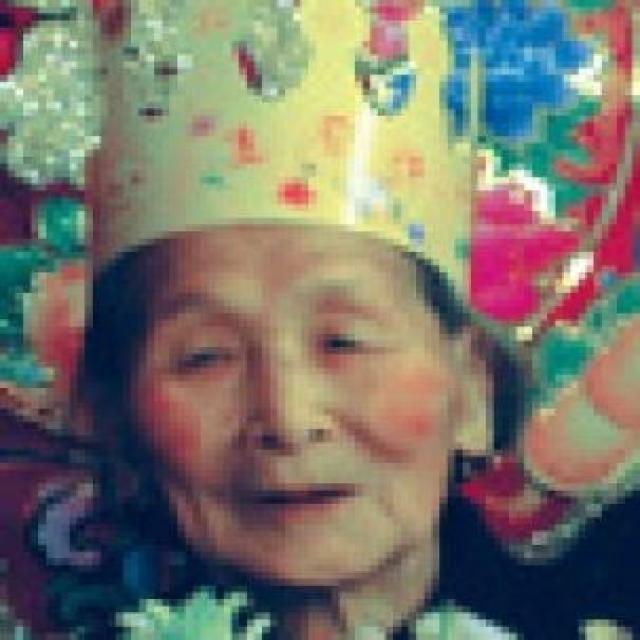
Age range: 65+